Quit (band)

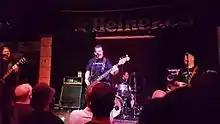
Quit Reunion Tampa, FL, Crowbar July 2015

Quit is an American pop punk band from Miami, Florida, United States, formed in 1988. The band was founded by Andre Serafini, Russell Mofsky, Antonio Rocha and Addison Burns. Quit has released one studio album and been on numerous compilations and one DVD compilation. Quit released "Earlier Thoughts" in 1990 when most of the members were 18 and 19 years old. Quit has played shows with Green Day, Helmet, and Fugazi. Quit has recorded over four full-length albums of material.